Pterinochilus murinus

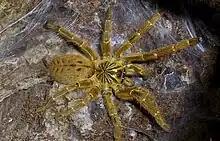
"Pterinochilus murinus" BCF showing brownish yellow coloration.

These colour variants are found in different geographical locations, and the colouration is thought to be related to the type of soil present where each variant lives.